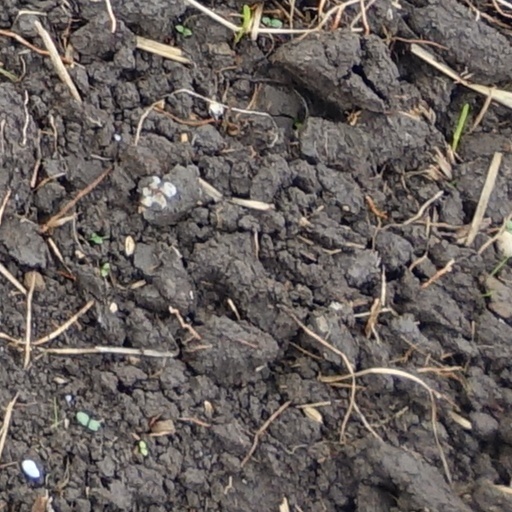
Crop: wheat